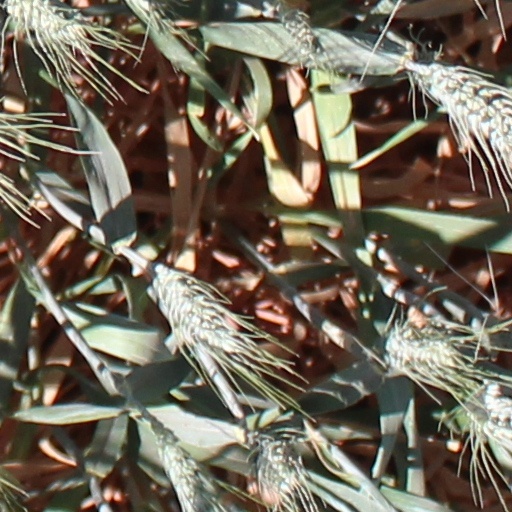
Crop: wheat